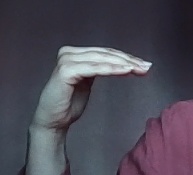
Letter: haa